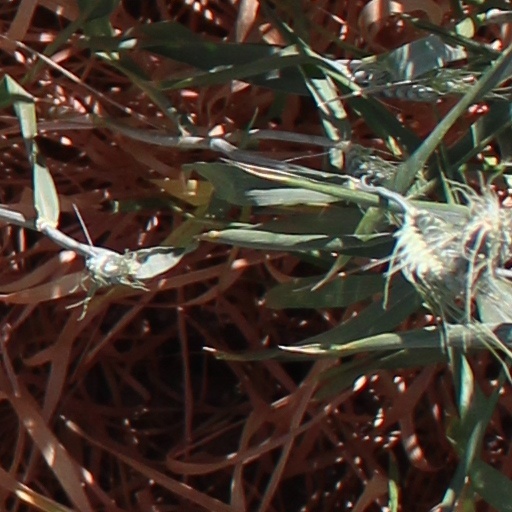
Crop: wheat